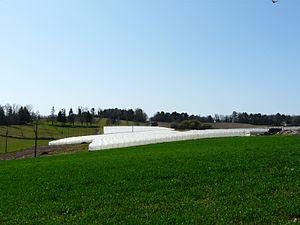
Tunnels de culture de fraises au lieu-dit les Martinies, La Douze, Dordogne, France.
La Douze est une commune française située dans le département de la Dordogne, en région Nouvelle-Aquitaine.